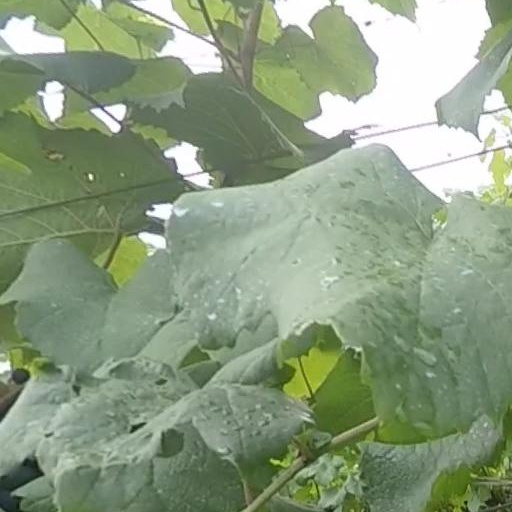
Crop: grape